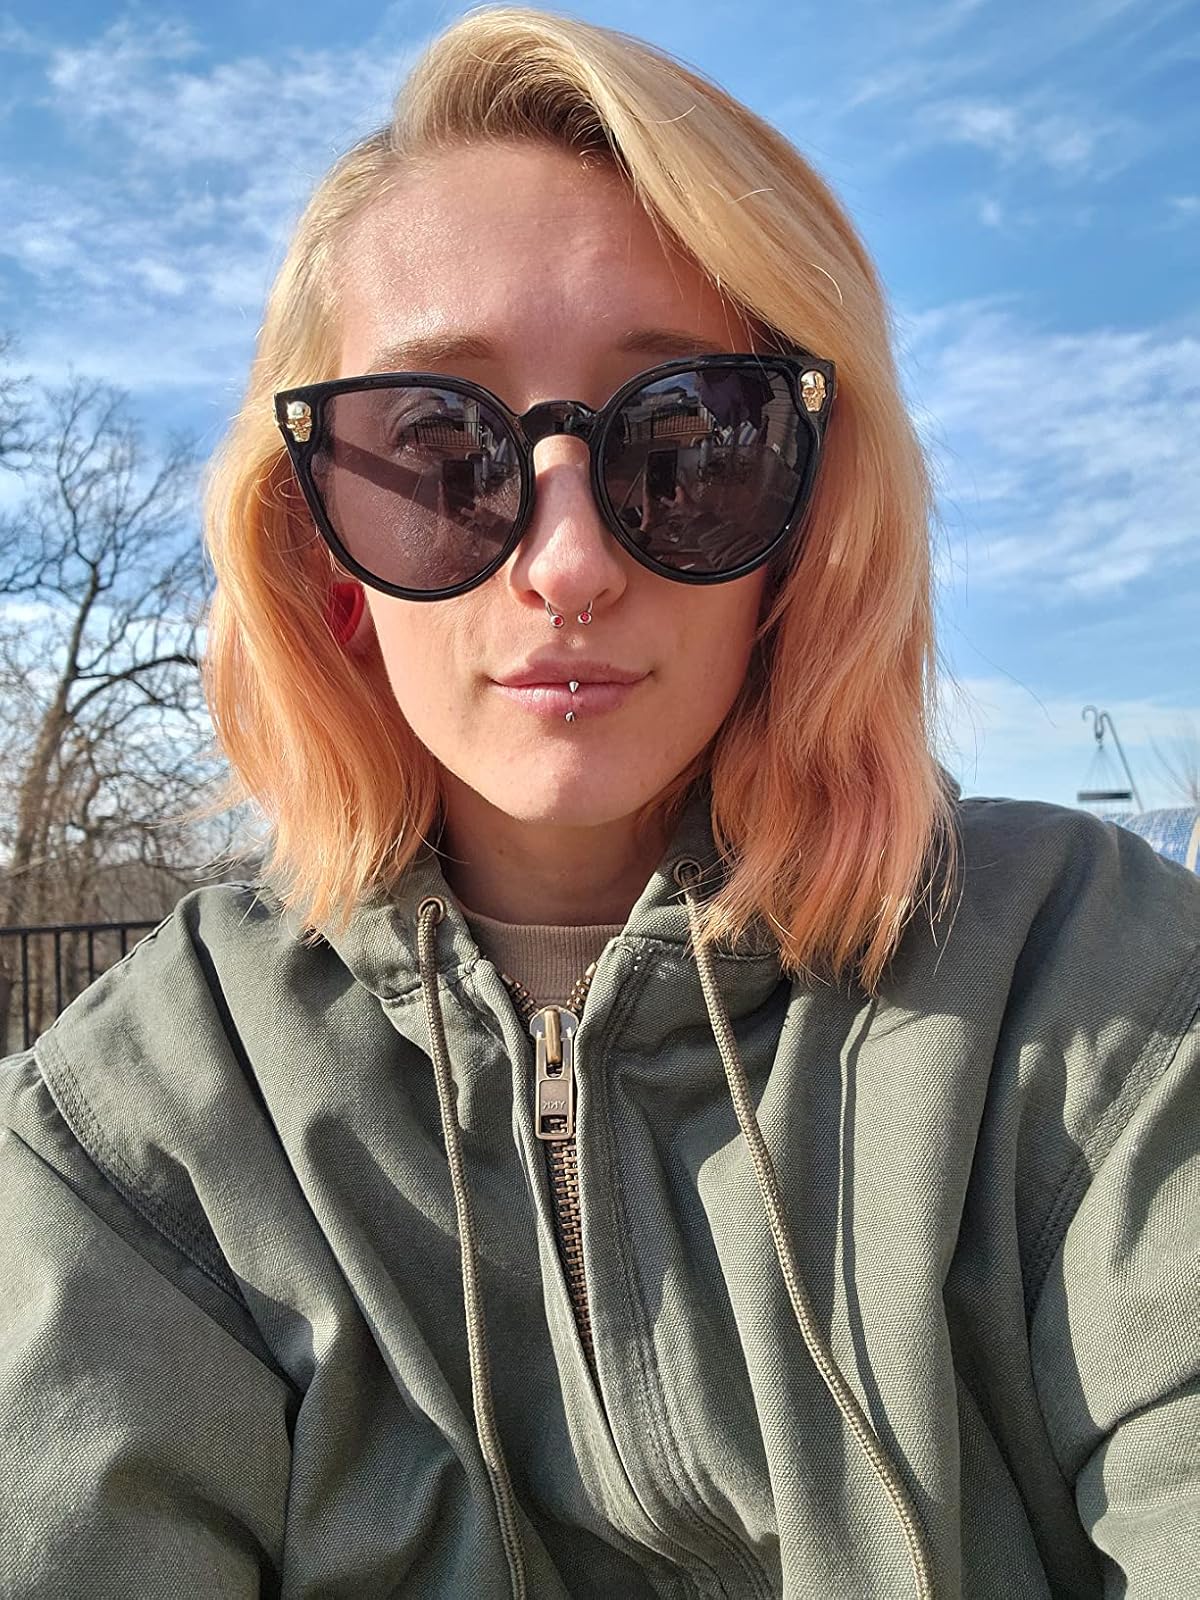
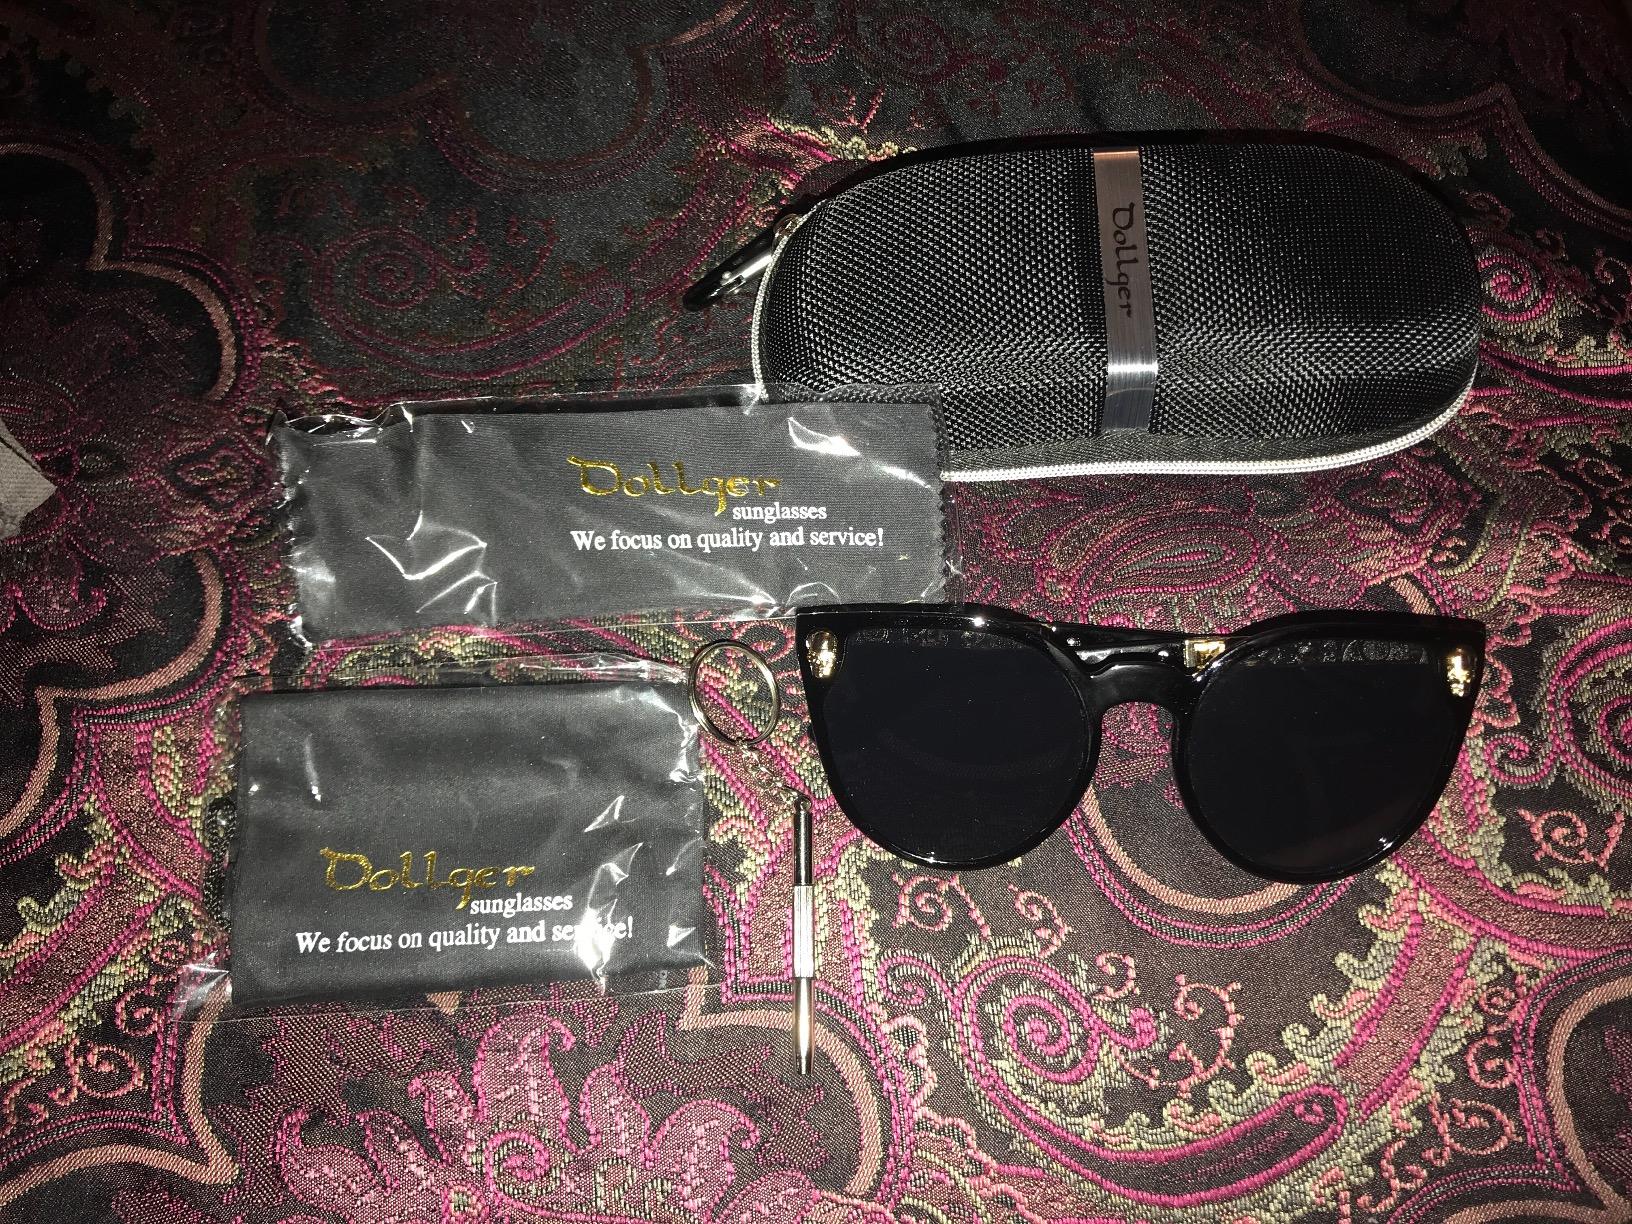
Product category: accessories_sunglasses
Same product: yes